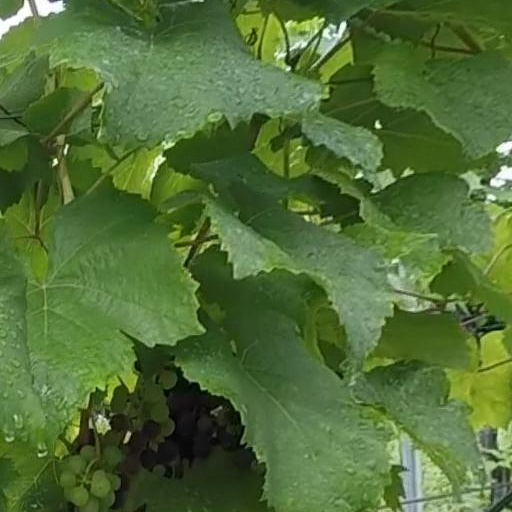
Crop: grape